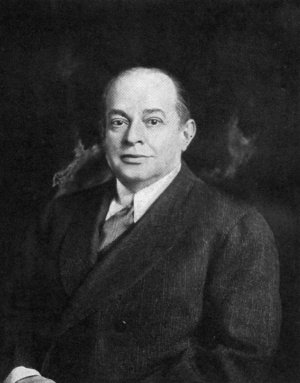
Sherlock Holmes est une pièce de théâtre en quatre actes écrite par William Gillette et créée en 1899 à New York. La pièce raconte une nouvelle enquête du détective Sherlock Holmes, dont certaines séquences sont inspirées d'aventures du canon holmésien, notamment Un scandale en Bohême, Le Dernier Problème et Une étude en rouge. Le détective Sherlock Holmes est joué par William Gillette lors des premières représentations.
Charles Frohman est un directeur de théâtre américain particulièrement influent de son époque. Il commence l'activité de directeur de théâtre en 1889 et acquiert son premier théâtre de Broadway en 1892. Au cours de sa carrière, il permet de révéler plusieurs stars du théâtre américain.